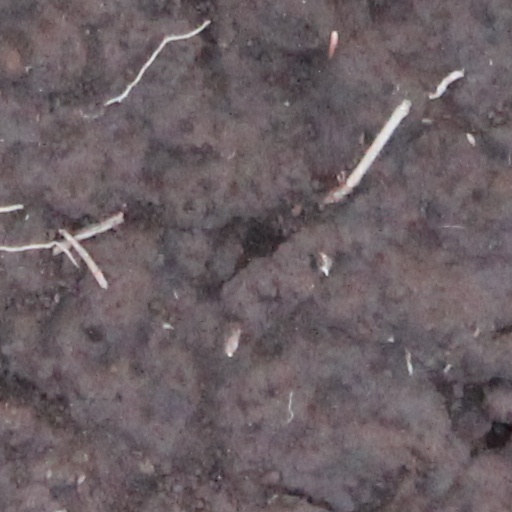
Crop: wheat